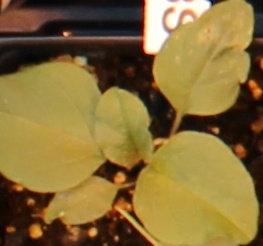
Label: Redroot Pigweed